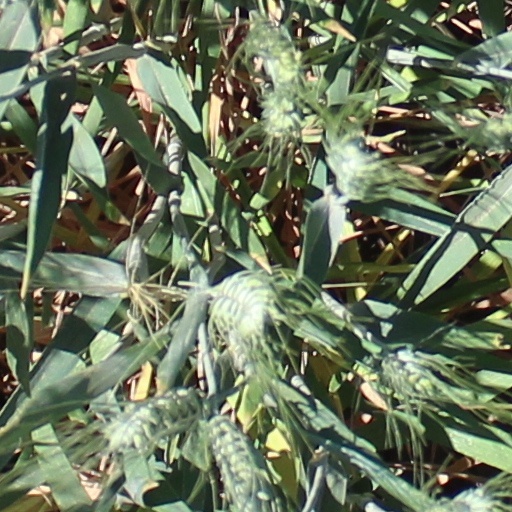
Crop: wheat